Jeter C. Pritchard

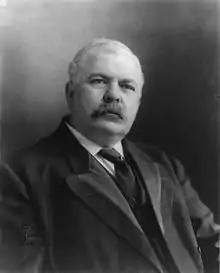

Jeter Connelly Pritchard (July 12, 1857 – April 10, 1921) was a lawyer, newspaperman, United States Senator and a United States circuit judge of the United States Court of Appeals for the Fourth Circuit and of the United States Circuit Courts for the Fourth Circuit and previously was an associate justice of the Supreme Court of the District of Columbia. Earlier in his political career he served in the North Carolina House of Representatives. He was a Republican who was part of the populist fusion political wave before later opposing civil rights for African Americans.